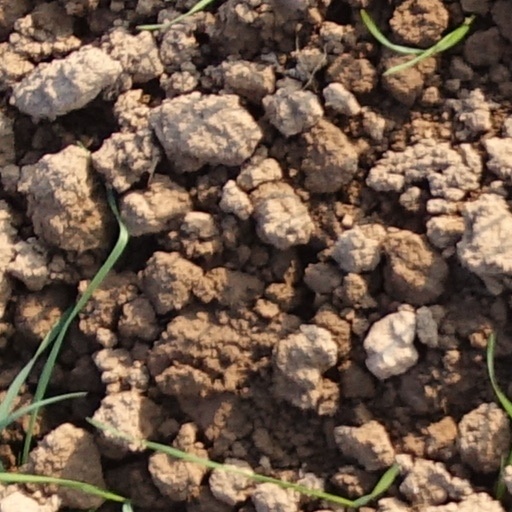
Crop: wheat